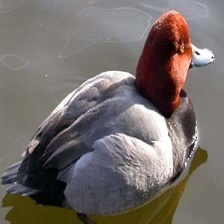
Species: RED HEADED DUCK
Scientific name: AYTHYA AMERICANA
ImageNet parent category: drake